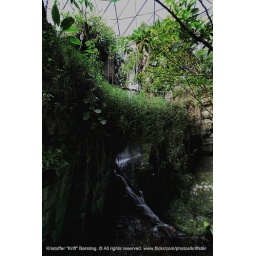
The same waterfall as on the 'waterfall' picture, that picture is taken from the green bridge in the middel of the picture